Israeli occupation of the West Bank

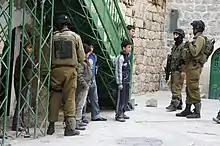
Children detained by Golani Brigade soldiers in Hebron

Israel, in its capillary monitoring of Palestinians, has been called a surveillance state "par excellence". The entire Palestinian population is kept under surveillance, regardless of intelligence concerns, using smartphones and closed-circuit television (CCTV) cameras, some capable of seeing into homes, whose photos are then fed into the IDF's "Blue Wolf" tracking system, endowed with facial recognition technology. This is a pared down version of "Wolf Pack", a computer data base containing "profiles of virtually every Palestinian in the West Bank, including photographs of individuals, their family histories, education and a security rating for each person." The deployment of such systems is banned in Israel. IDF soldiers on West Bank checkpoint duty are not allowed to end their shifts until they have filled their quota of 50 photos of Palestinians passing the checkpoint, and details concerning them. Settlers have a parallel smartphone app, White Wolf, for scanning Palestinians. On top of this, military drones and balloons, as well as the invasive Pegasus spyware developed by NSO Group for penetrating smartphones, form part of Israel's West Bank surveillance system.